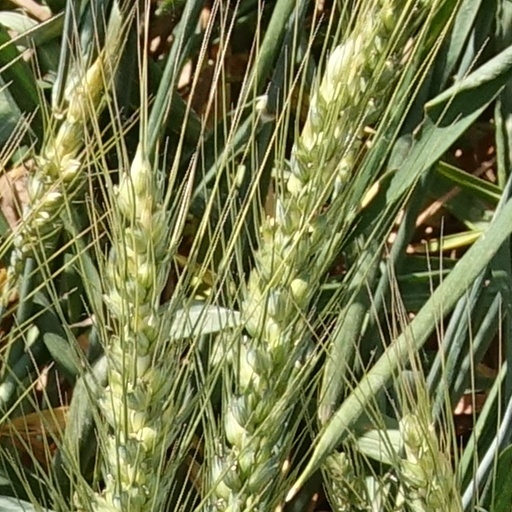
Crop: wheat